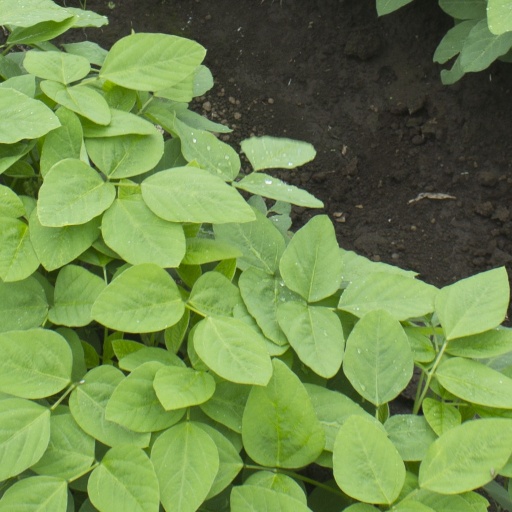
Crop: soybean